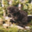
Label: beaver